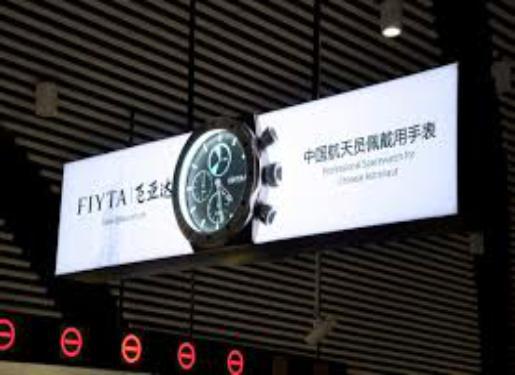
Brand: fiyta
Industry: Electronic